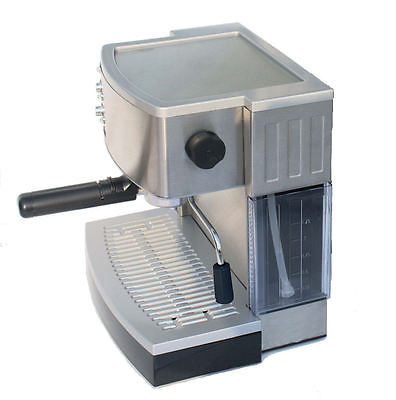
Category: coffee maker